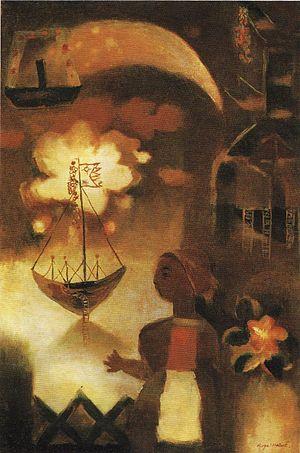
Harue Koga, de son vrai prénom Yoshio, né le 18 juin 1895 à Kurume et décédé le 10 septembre 1933 à Tokyo, est l'un des premiers peintres japonais employant la technique du surréalisme dans le Japon de l'ère Taishō. Plus tard, après avoir intégré les ordres, il prendra le nom de de Ryōshō Koga. Toutefois, on persiste généralement à le nommer Harue.